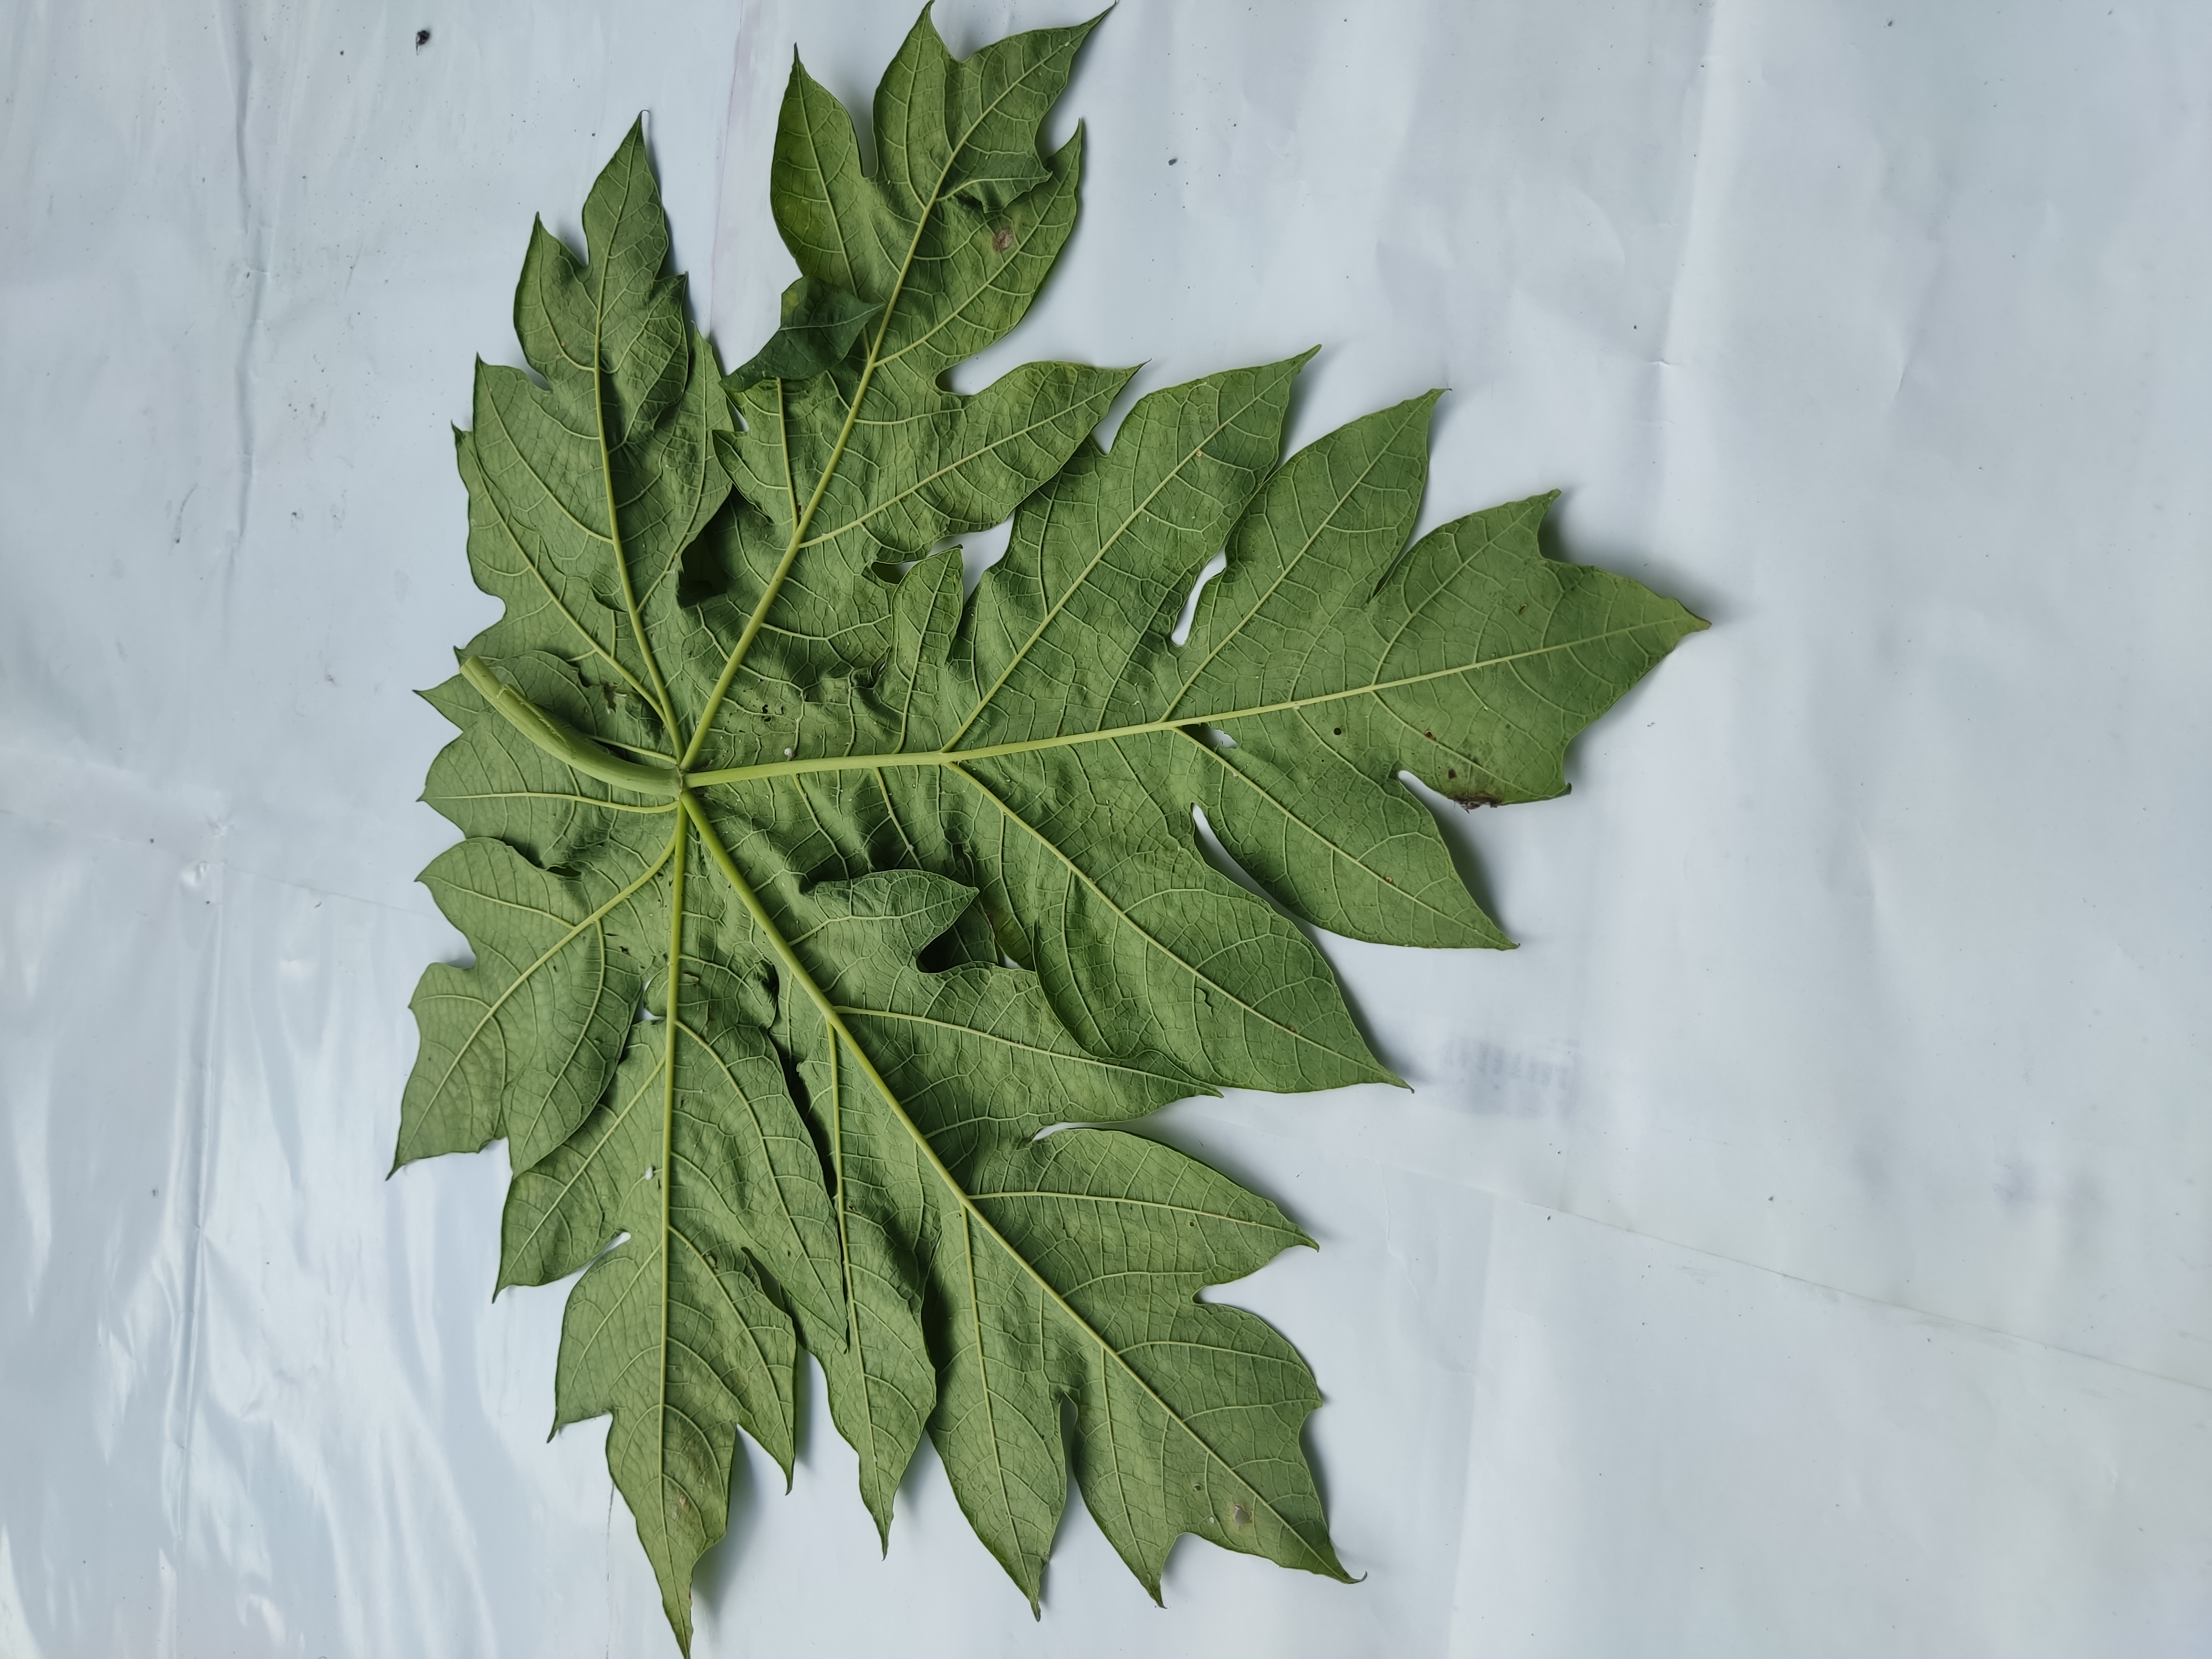
Label: Ring Spot